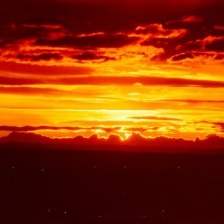
Cloud type: Altostratus